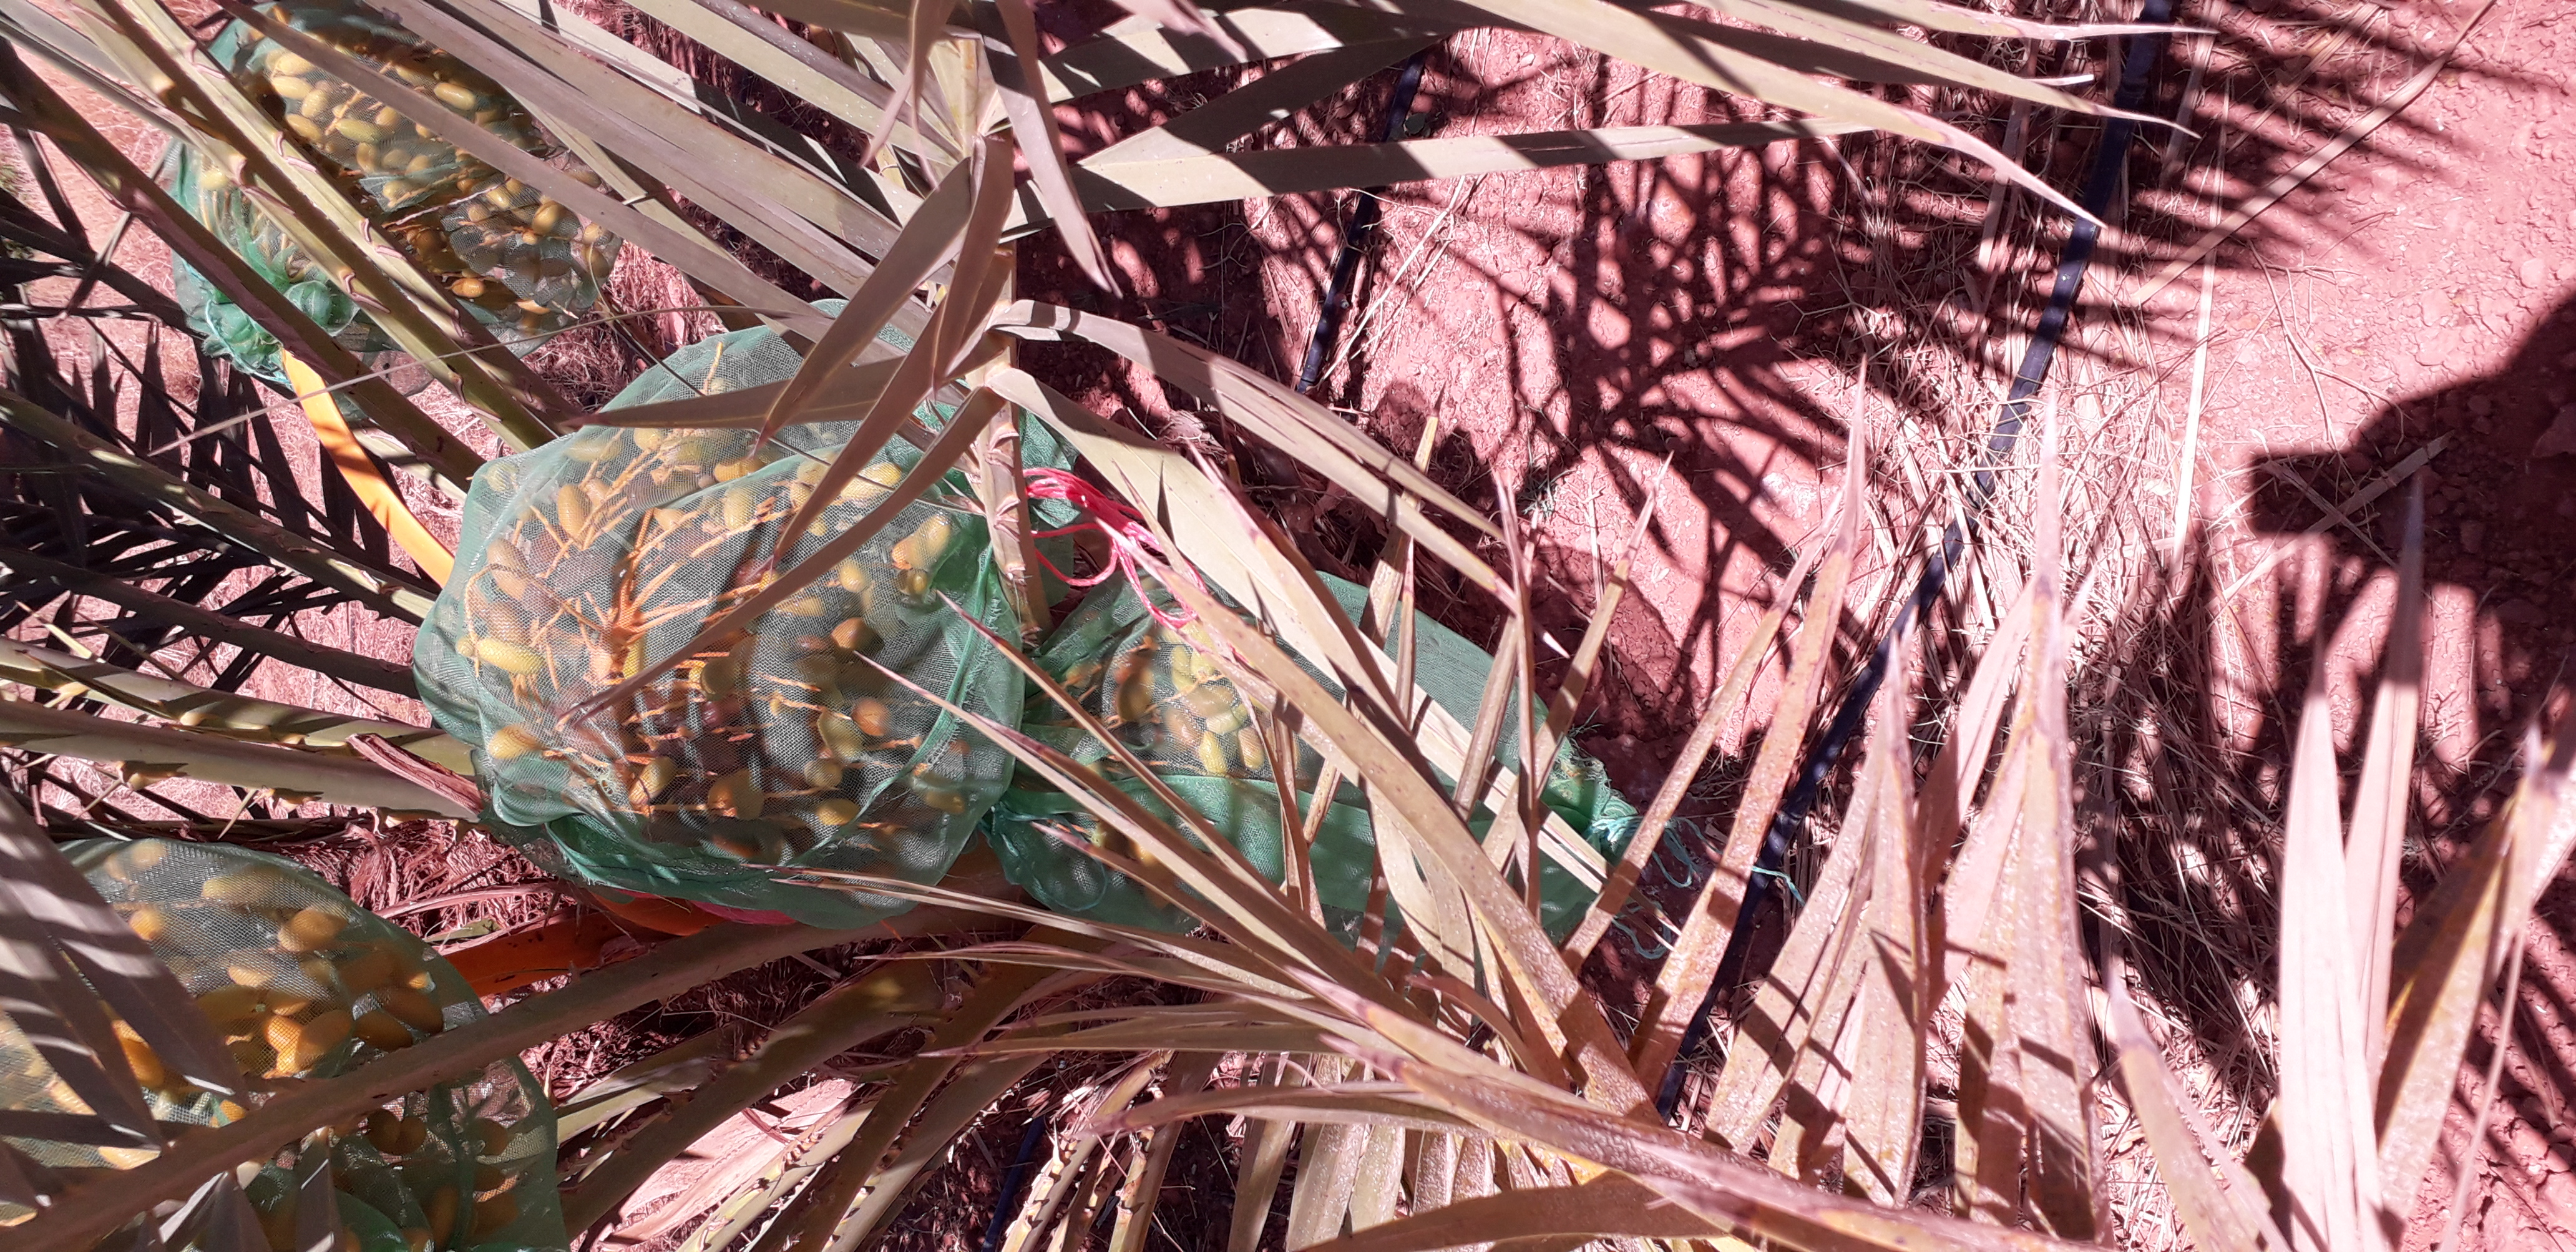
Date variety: kholt